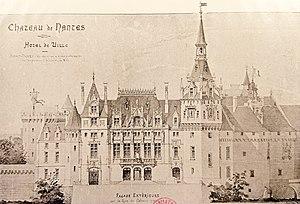
Projet de reconstruction et de restauration du Château des ducs de Bretagne, Nantes.
Le château des ducs de Bretagne est un château défensif et de plaisance situé à Nantes, dans le département de la Loire-Atlantique en France. Classé monument historique depuis 1840, il a principalement été construit au XVᵉ siècle mais il comprend aussi des éléments datant du XIVᵉ au XVIIIᵉ siècle.
Joseph Henri Deverin, né à Paris le 6 février 1846 et mort à Paris le 1ᵉʳ avril 1922 est un architecte français. Il fut architecte en chef des Monuments historiques.